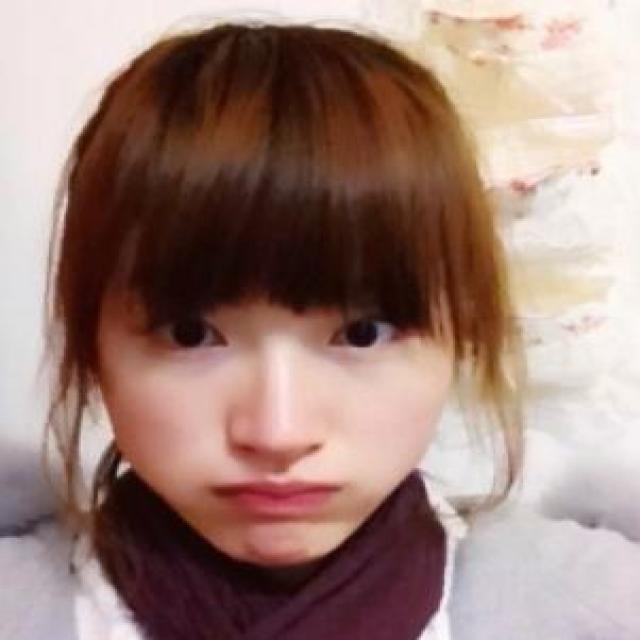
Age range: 21-44